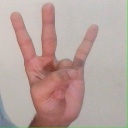
अक्षर: क्ष